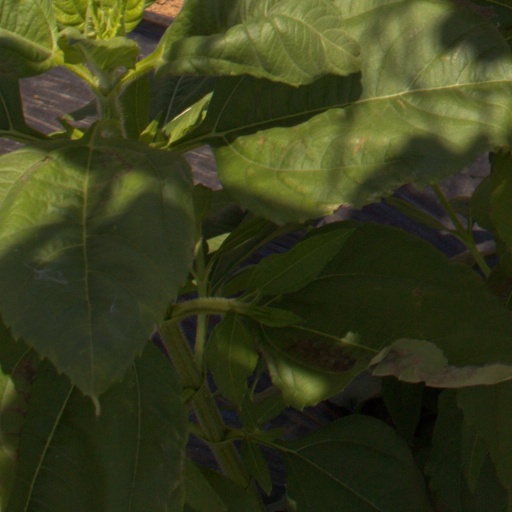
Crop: Jerusalem artichoke